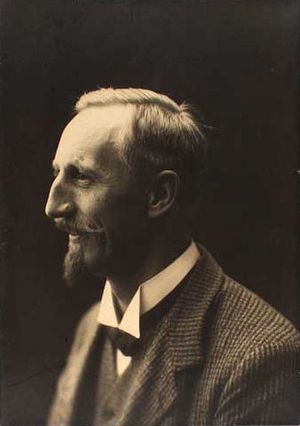
Axel Preisler
Axel Preisler var en dansk arkitekt.